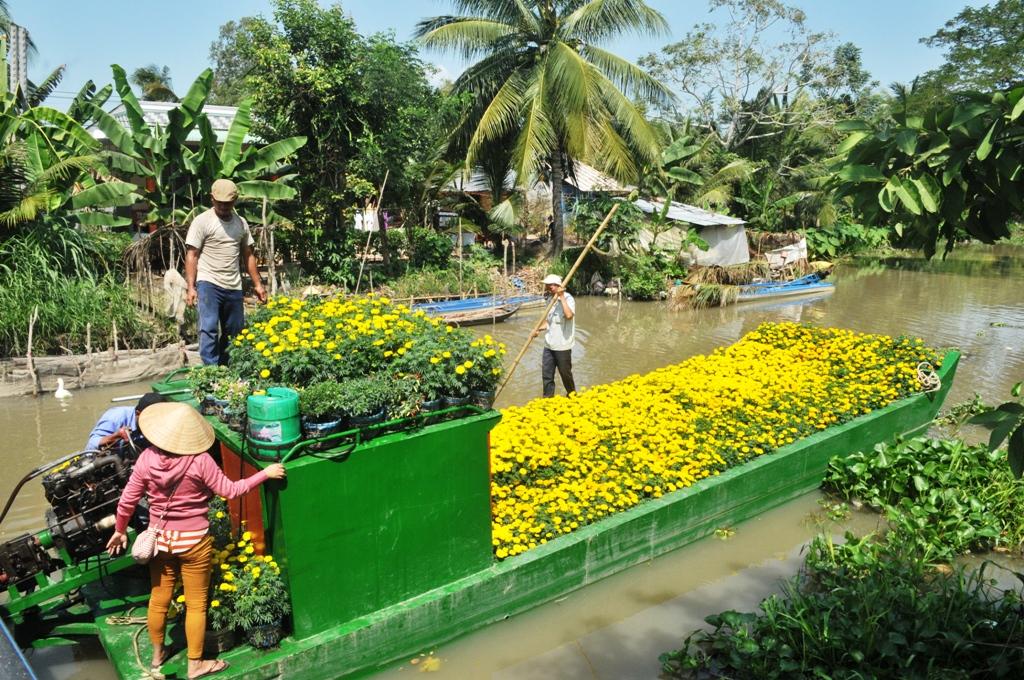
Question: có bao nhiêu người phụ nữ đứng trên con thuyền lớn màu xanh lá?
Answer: một người